Let the Peoples Sing

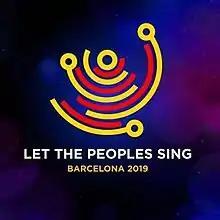
Logo for the 2019 edition held in Barcelona

Let the Peoples Sing (known until 1964 as "Let the People Sing") is an international choral competition currently organised by the European Broadcasting Union (EBU). The final, encompassing three categories and around ten choirs, is offered as a live broadcast to all EBU members. The Silver Rose Bowl is awarded to the best choir in the competition.